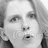
Emotion: surprise